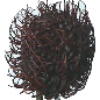
Label: rambutan